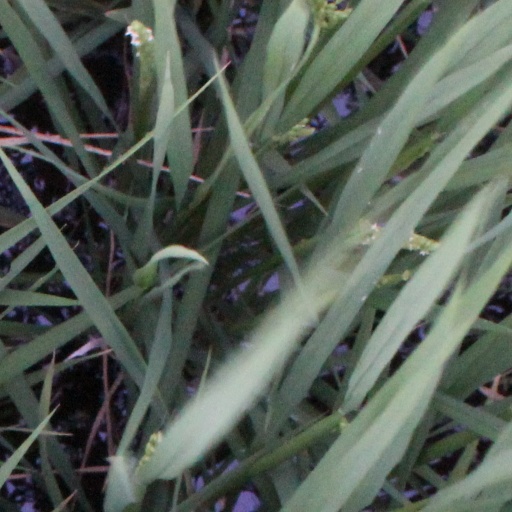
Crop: rice